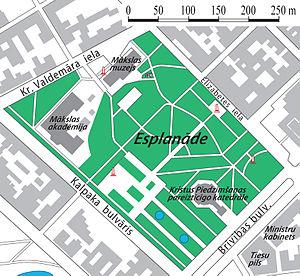
L'Esplanade est un parc public de Riga en Lettonie.